Joshua Perry

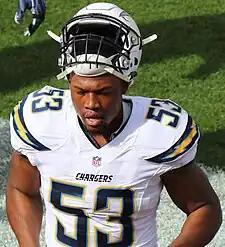
Perry with the San Diego Chargers in 2016

Joshua Perry (born April 26, 1994) is an American former professional football linebacker. He played college football at Ohio State, where he was part of the 2014 National Championship team.